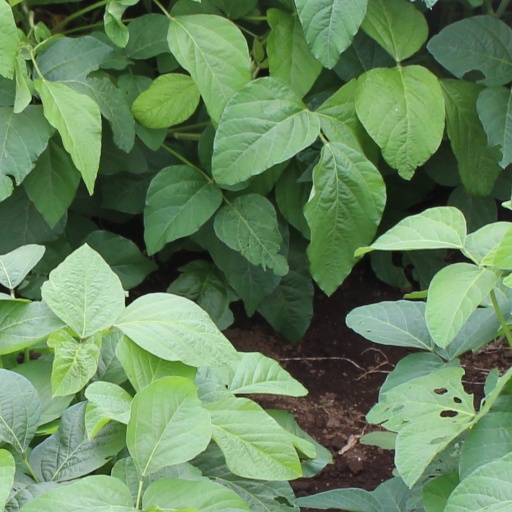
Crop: soybean